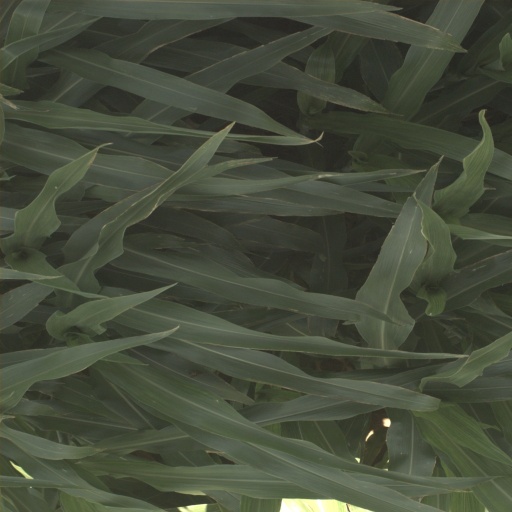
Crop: sorghum